Frederica Louisa of Hesse-Darmstadt

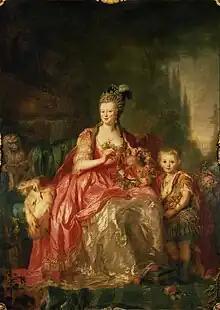
Friederike Luise von Hessen-Darmstadt (Therbusch)

Frederica Louisa became queen of Prussia upon the accession of Frederick William to the throne in 1786, and she left Potsdam for Berlin, where she was to perform the ceremonial role of queen and regularly host drawing room-receptions for the royal court, the nobility and foreign envoys. She unintentionally provoked a diplomatic incident on her first court reception: unaware of the custom that the queen should only play with her subjects, she asked the Austrian and Russian ministers to join her at her gambling table, which caused the French minister to take offence on behalf of his nation for his exclusion.